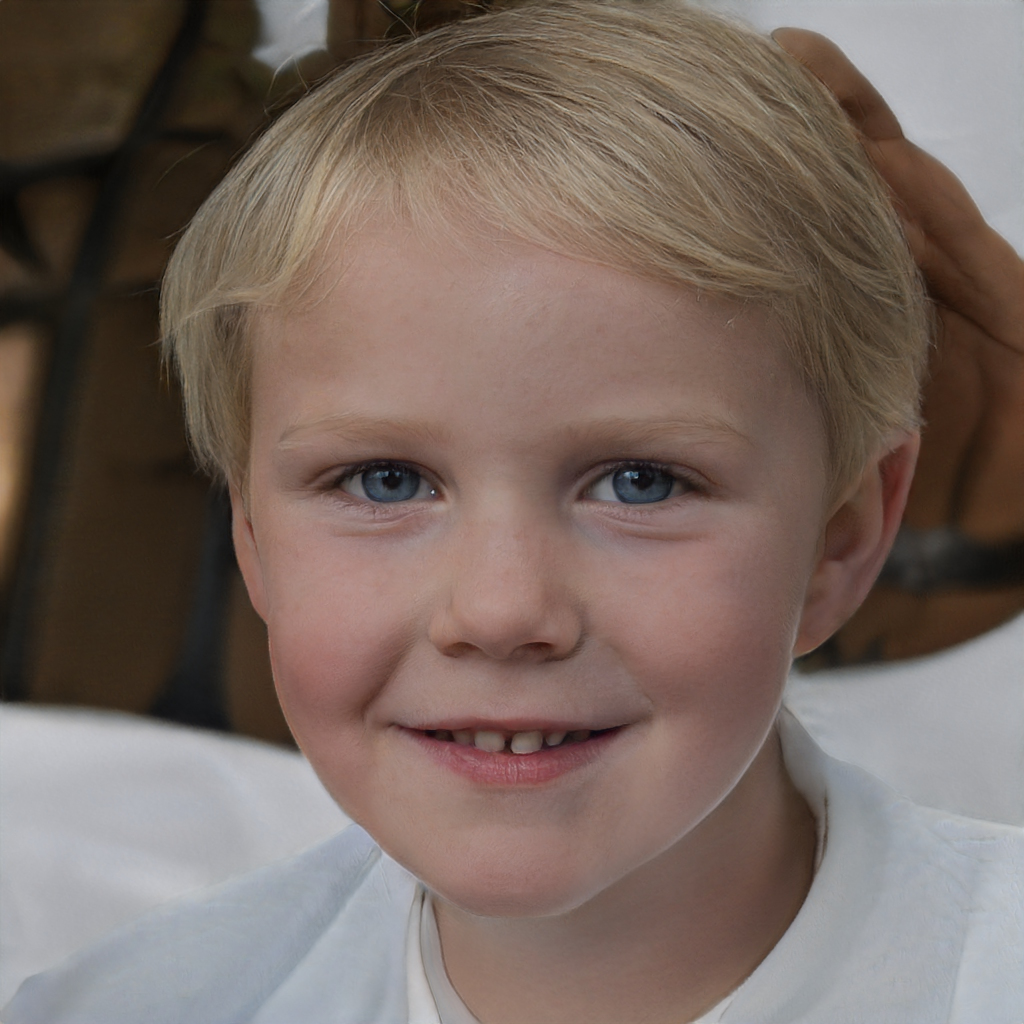
Gender: Male